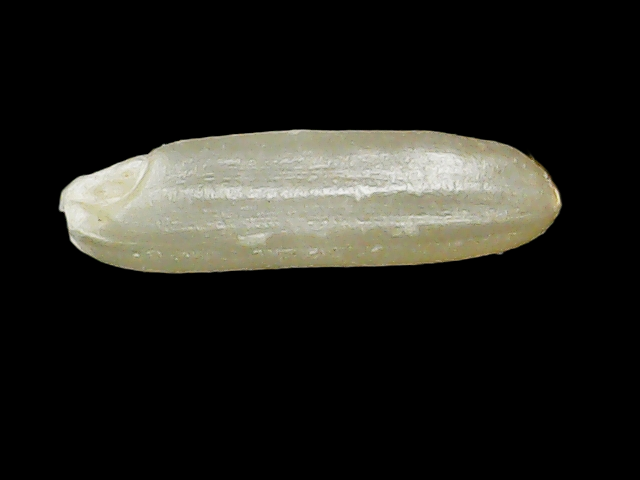
Rice variety: Binadhan14